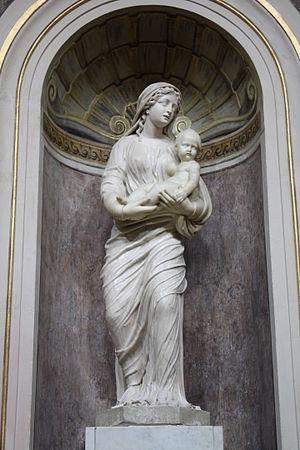
Vierge à l'enfant de Jacques Mimerel à la Chapelle de l'Hôtel-Dieu de Lyon, dans la chapelle de la Vierge restaurée en 2012.
La chapelle Notre-Dame-de-Pitié, plus communément appelée chapelle de l'Hôtel-Dieu, est un édifice religieux situé dans le quartier de Bellecour, dans le 2ᵉ arrondissement de Lyon qui appartient aux Hospices Civils de Lyon. Elle est parfois appelée église de l'Hôtel-Dieu par son rattachement à la Basilique Saint Bonaventure et auparavant à la paroisse Saint-Nizier.
Jacques Mimerel est sculpteur, architecte, graveur et fondeur de médailles français travaillant à Lyon.
La Vierge à l'Enfant, ou Madone, est un thème récurrent en peinture et en sculpture religieuses, renvoyant à la Nativité du Christ et à la maternité de la Vierge Marie.